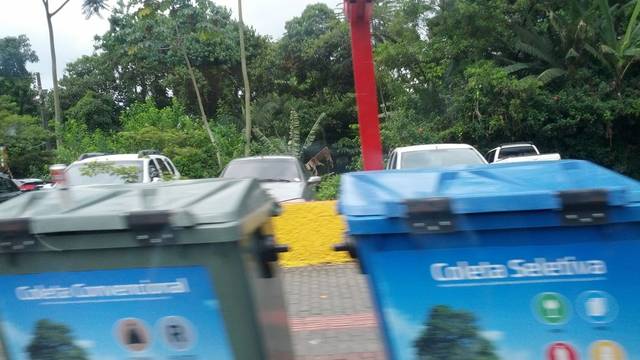
Region: Brazil
Coordinates: -26.926, -49.058